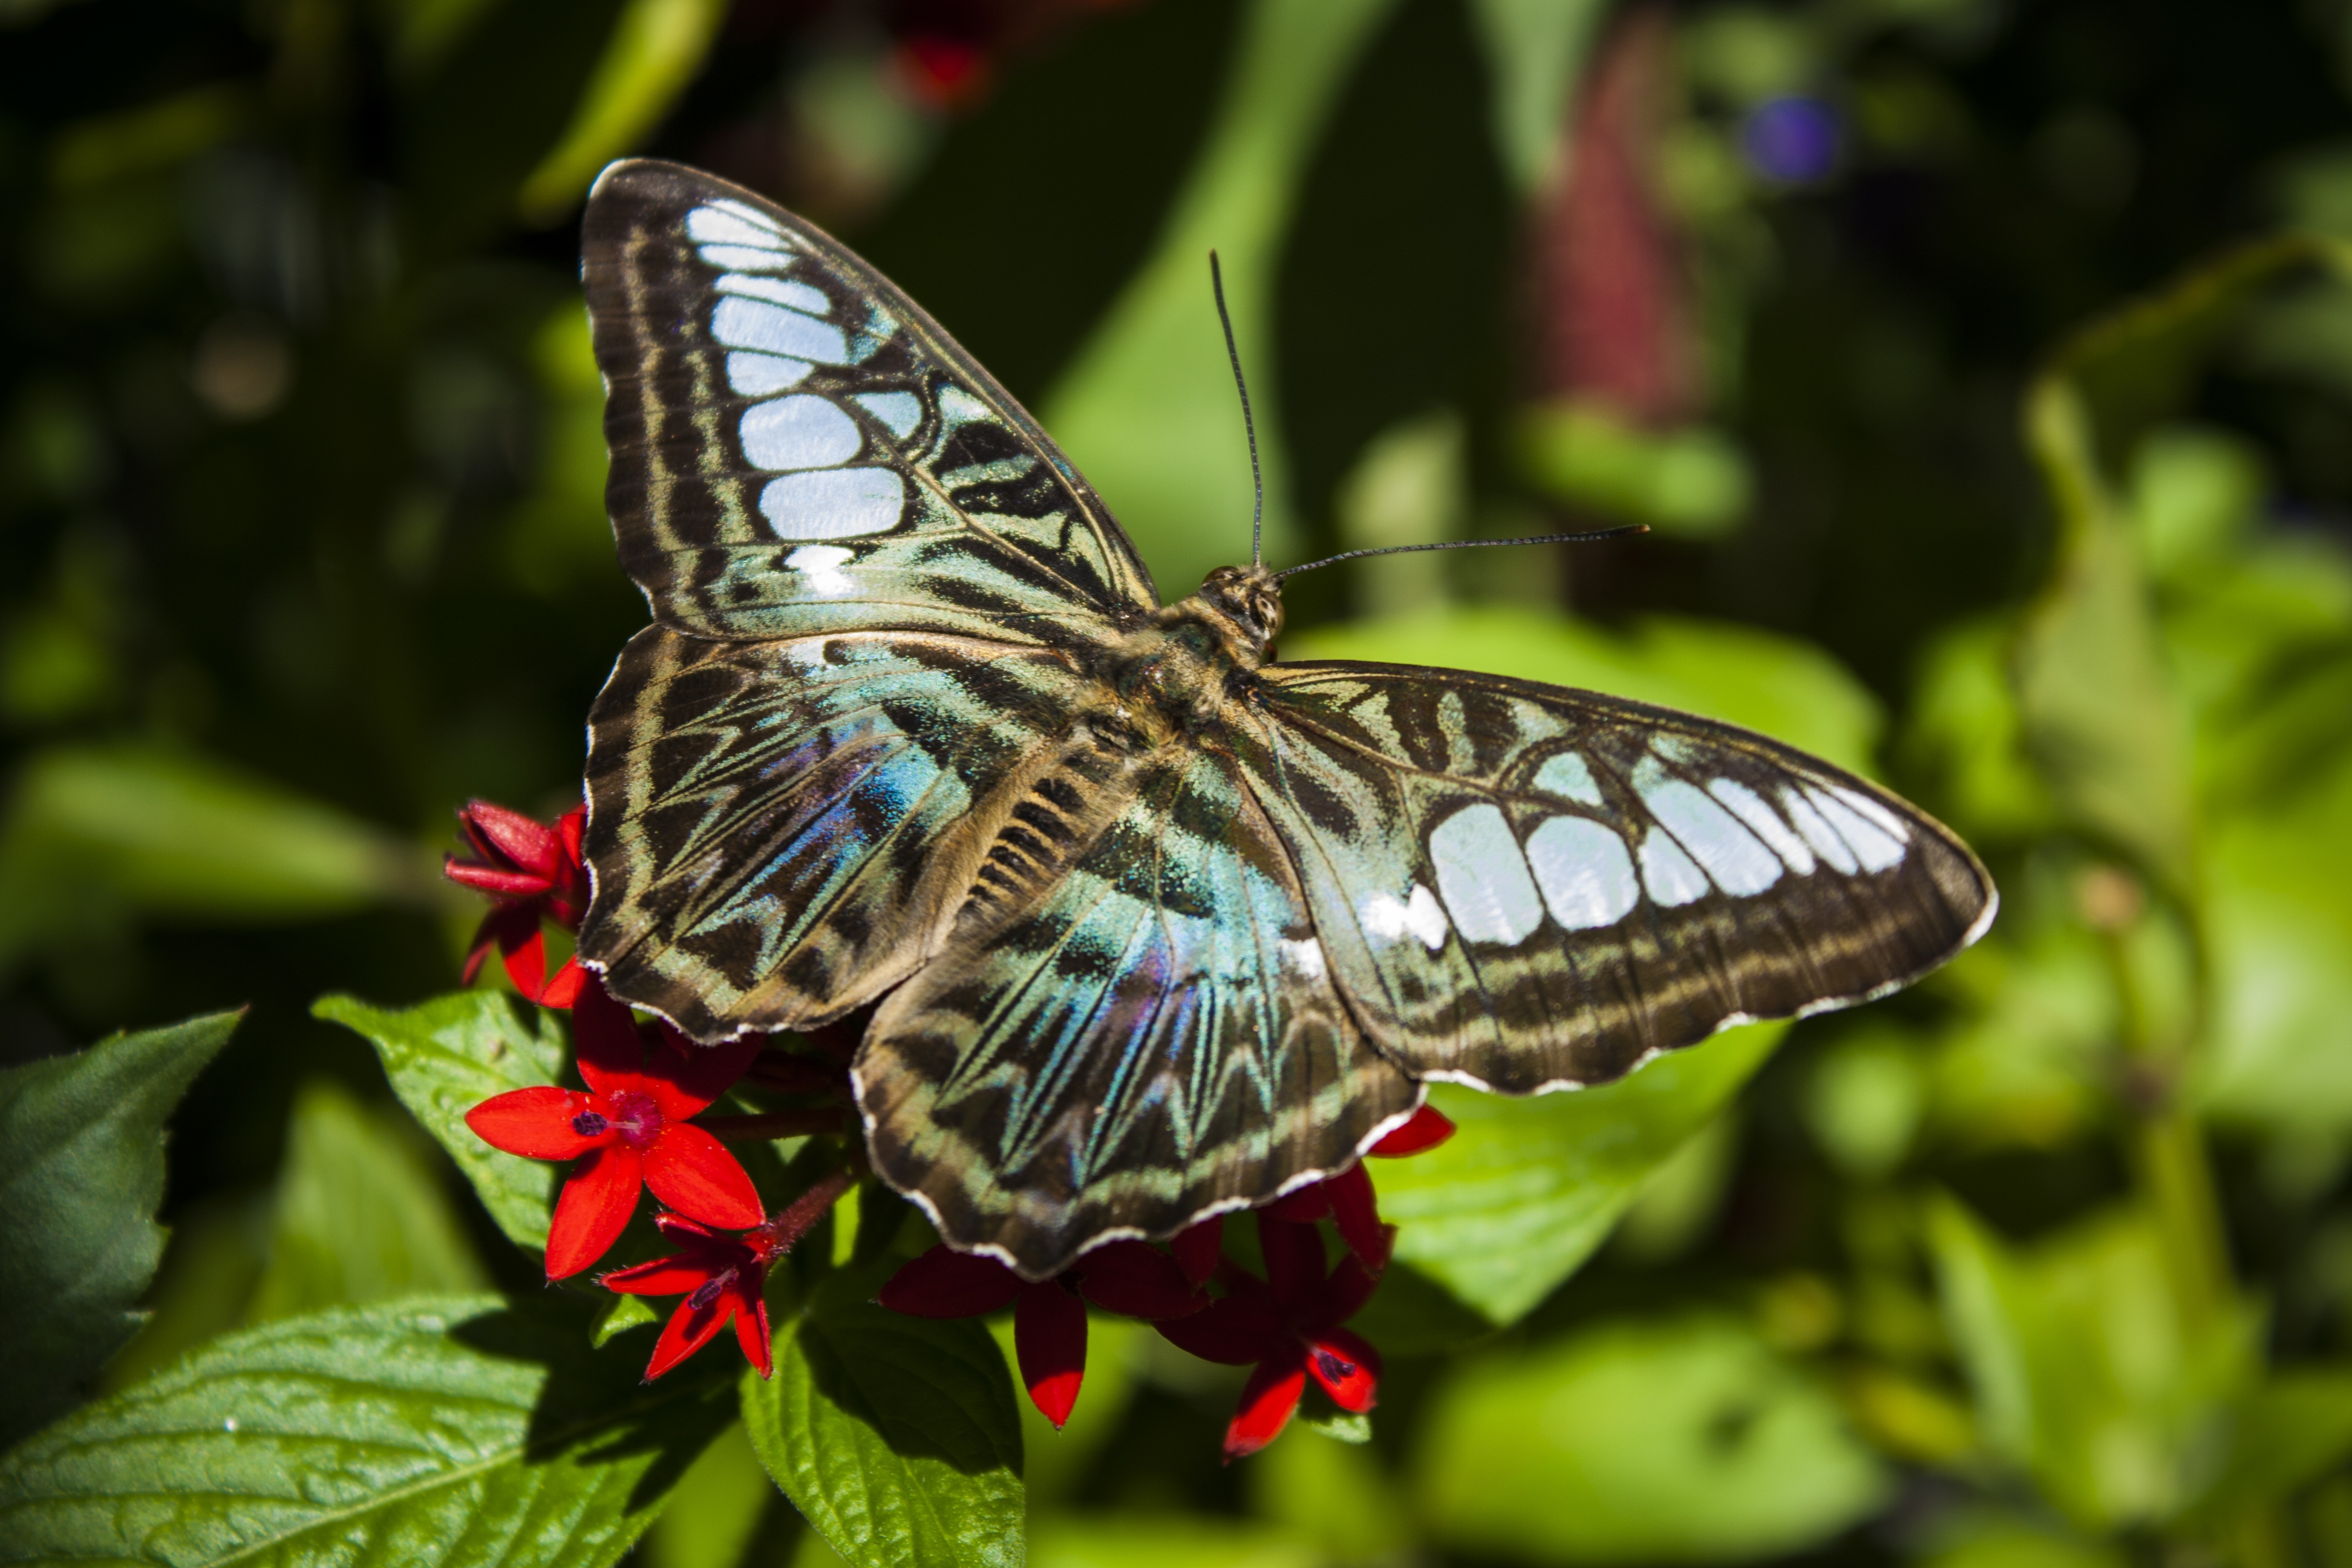
nature, wing, flower, wildlife, green, red, insect, macro, blue, moth, butterfly, fauna, invertebrate, close up, monarch butterfly, wings, clipper, nymphalidae, macro photography, arthropod, pollinator, moths and butterflies, lycaenid, sylvia, parthenos, parthenos sylvia, klipper